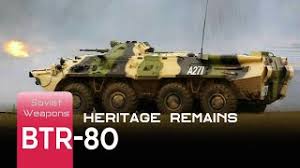
Label: BTR